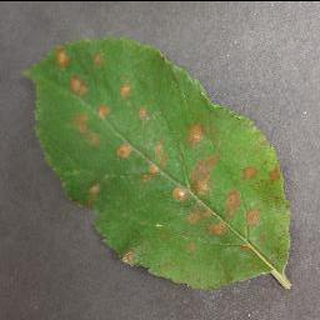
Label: apple_cedar_apple_rust